Geraldo Azevedo

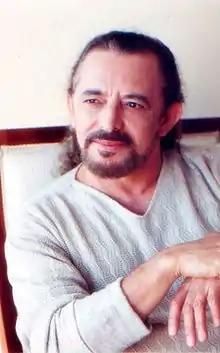

Geraldo Azevedo de Amorim (born January 11, 1945) is a Brazilian singer, songwriter and guitarist. He is famous for his contributions to the Brazilian popular music (MPB) scene, especially his partnerships with Alceu Valença and Zé Ramalho.